WMVP

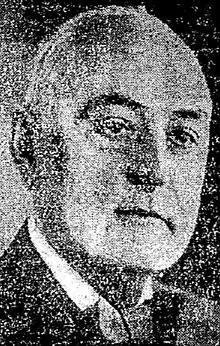
Edward Nockels

In 1922, the American Federation of Labor began discussions regarding owning and operating its own radio station. By 1925, the AFL decided not to enter the broadcasting business but to purchase time for organized labor's message on commercially operated radio. The dream stayed alive with the Chicago Federation of Labor, who believed having an owned and operated radio station would be an effective way to spread its message. In 1924, the Federation gave its approval to work toward establishing a radio station. The original plan for WCFL called for it to be a non-commercial station, operating on the support of its listeners; in a sense it was one of the first large-scale efforts at public radio. Spearheading the drive to make WCFL a reality was the Federation's Secretary, Edward Nockels; without his efforts, there would have been no radio station at all.